US FWS Albatross III

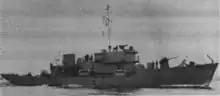
USCGC "Bellefonte"

The United States entered World War II on 7 December 1941. By 1942, "Albatross III"s conversion was well underway, but patrol vessels were badly needed to deal with threats from German submarines, and she was transferred to the U.S. Coast Guard that year for conversion to a patrol vessel. The United States Navy, which oversaw her conversion for the Coast Guard, made radical changes to the ship, lengthening her to overall, removing her trawling equipment, and installing armament and other military equipment.